Point Danger (Portland)

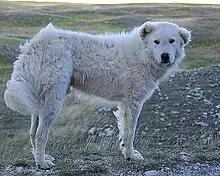
Maremma Sheepdog

Point Danger is home to a colony of Australasian gannets, largely a result of spillover from the nearby Lawrence Rocks colony exceeding its capacity. Established in October 1996, it is Australia's only mainland gannet colony; all others are on islands. However, in the first year of its existence no chicks were produced because of human disturbance and predation by foxes and feral cats. The gannets have subsequently been protected both by limiting public access to a viewing site overlooking the colony and by the presence of two Maremma Sheepdogs to deter predators. Colony size has grown to about 3000 birds.